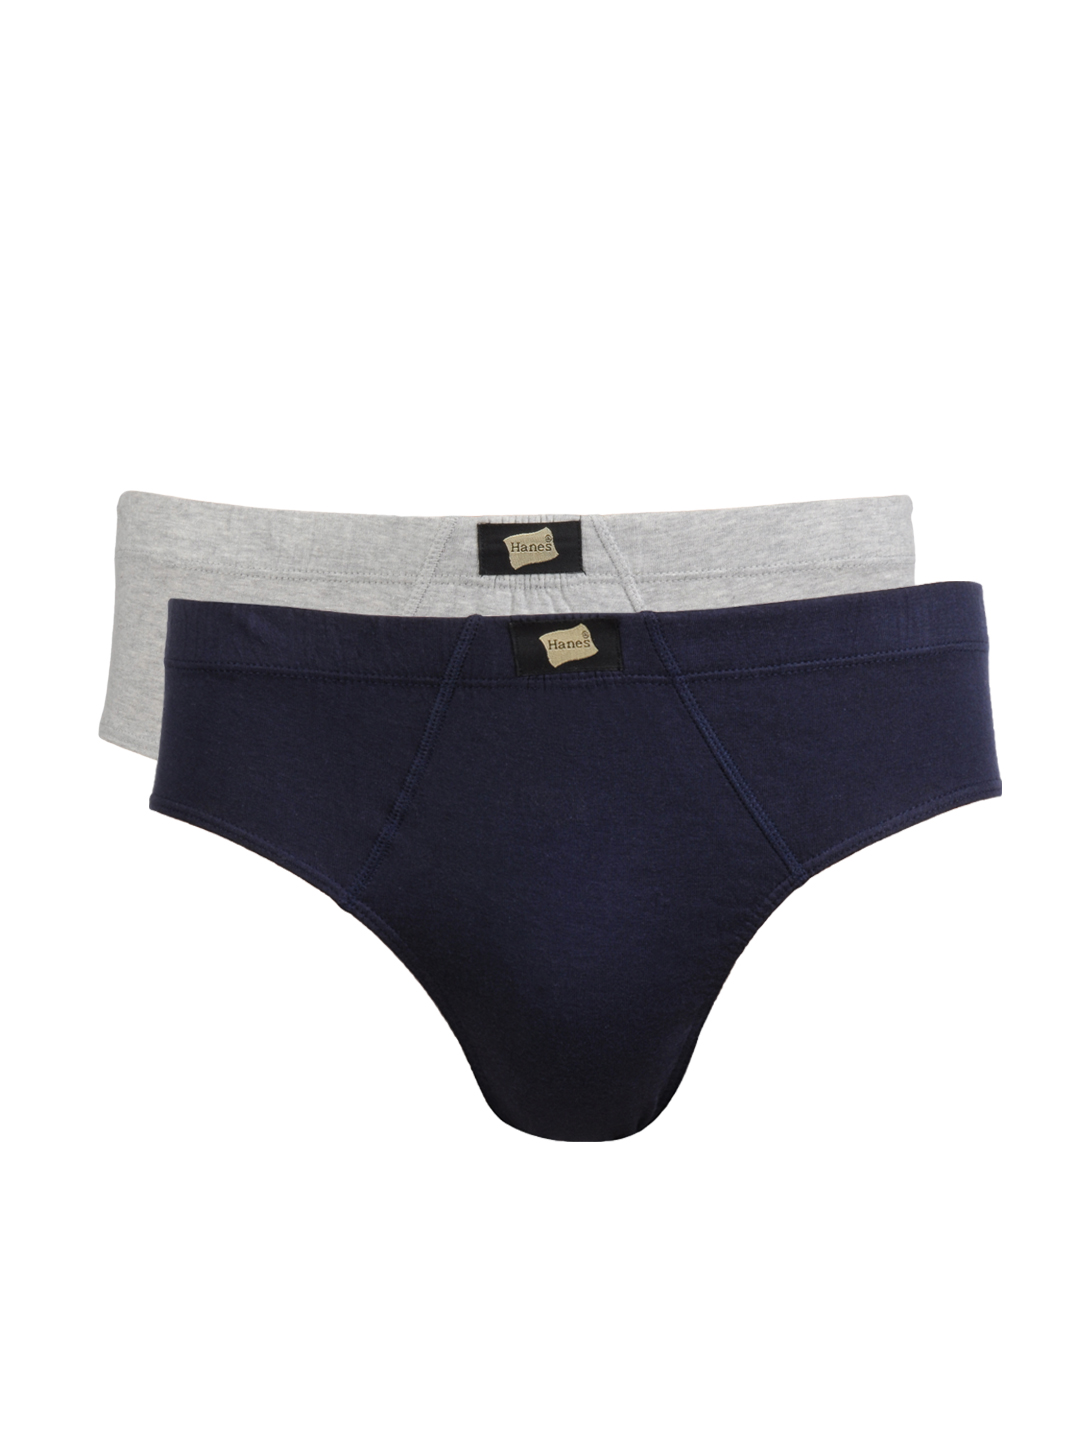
Hanes Men ComfortSoft Pack of 2 Waistband Hip Briefs
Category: Apparel / Innerwear / Briefs
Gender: Men
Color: Navy Blue
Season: Summer 2016
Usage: Casual